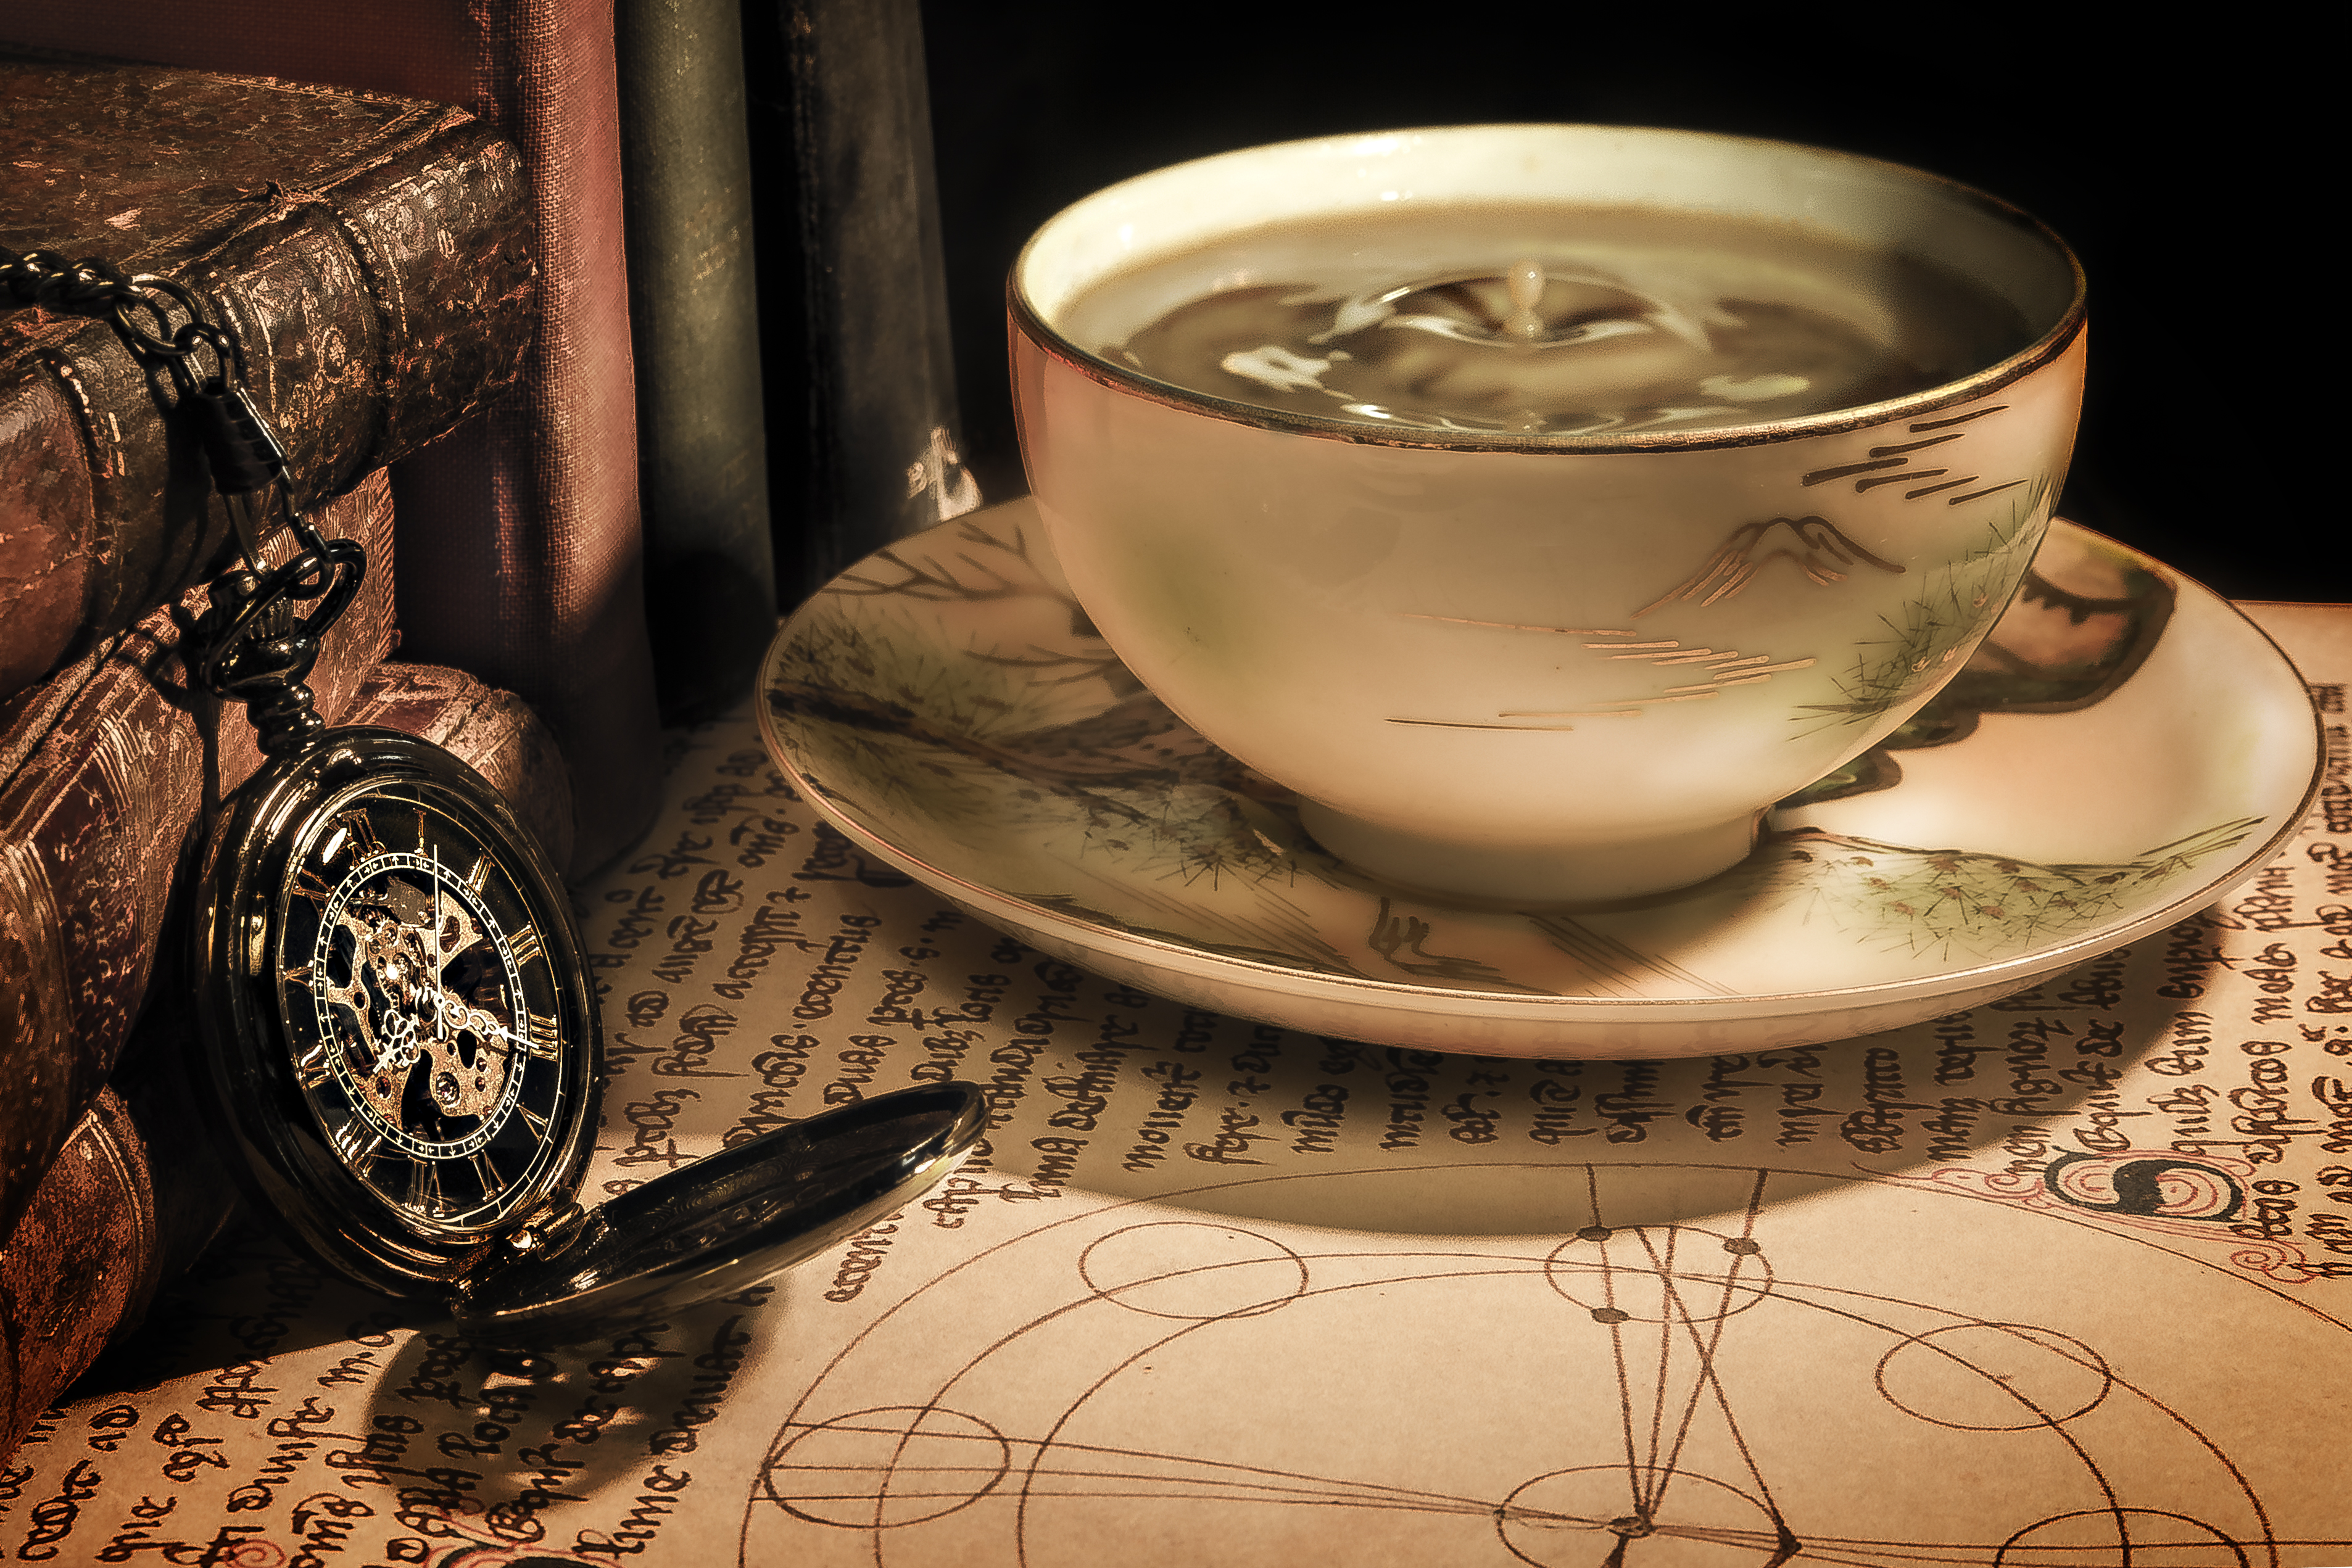
table, coffee, morning, time, cup, drink, coffee cup, pocket watch